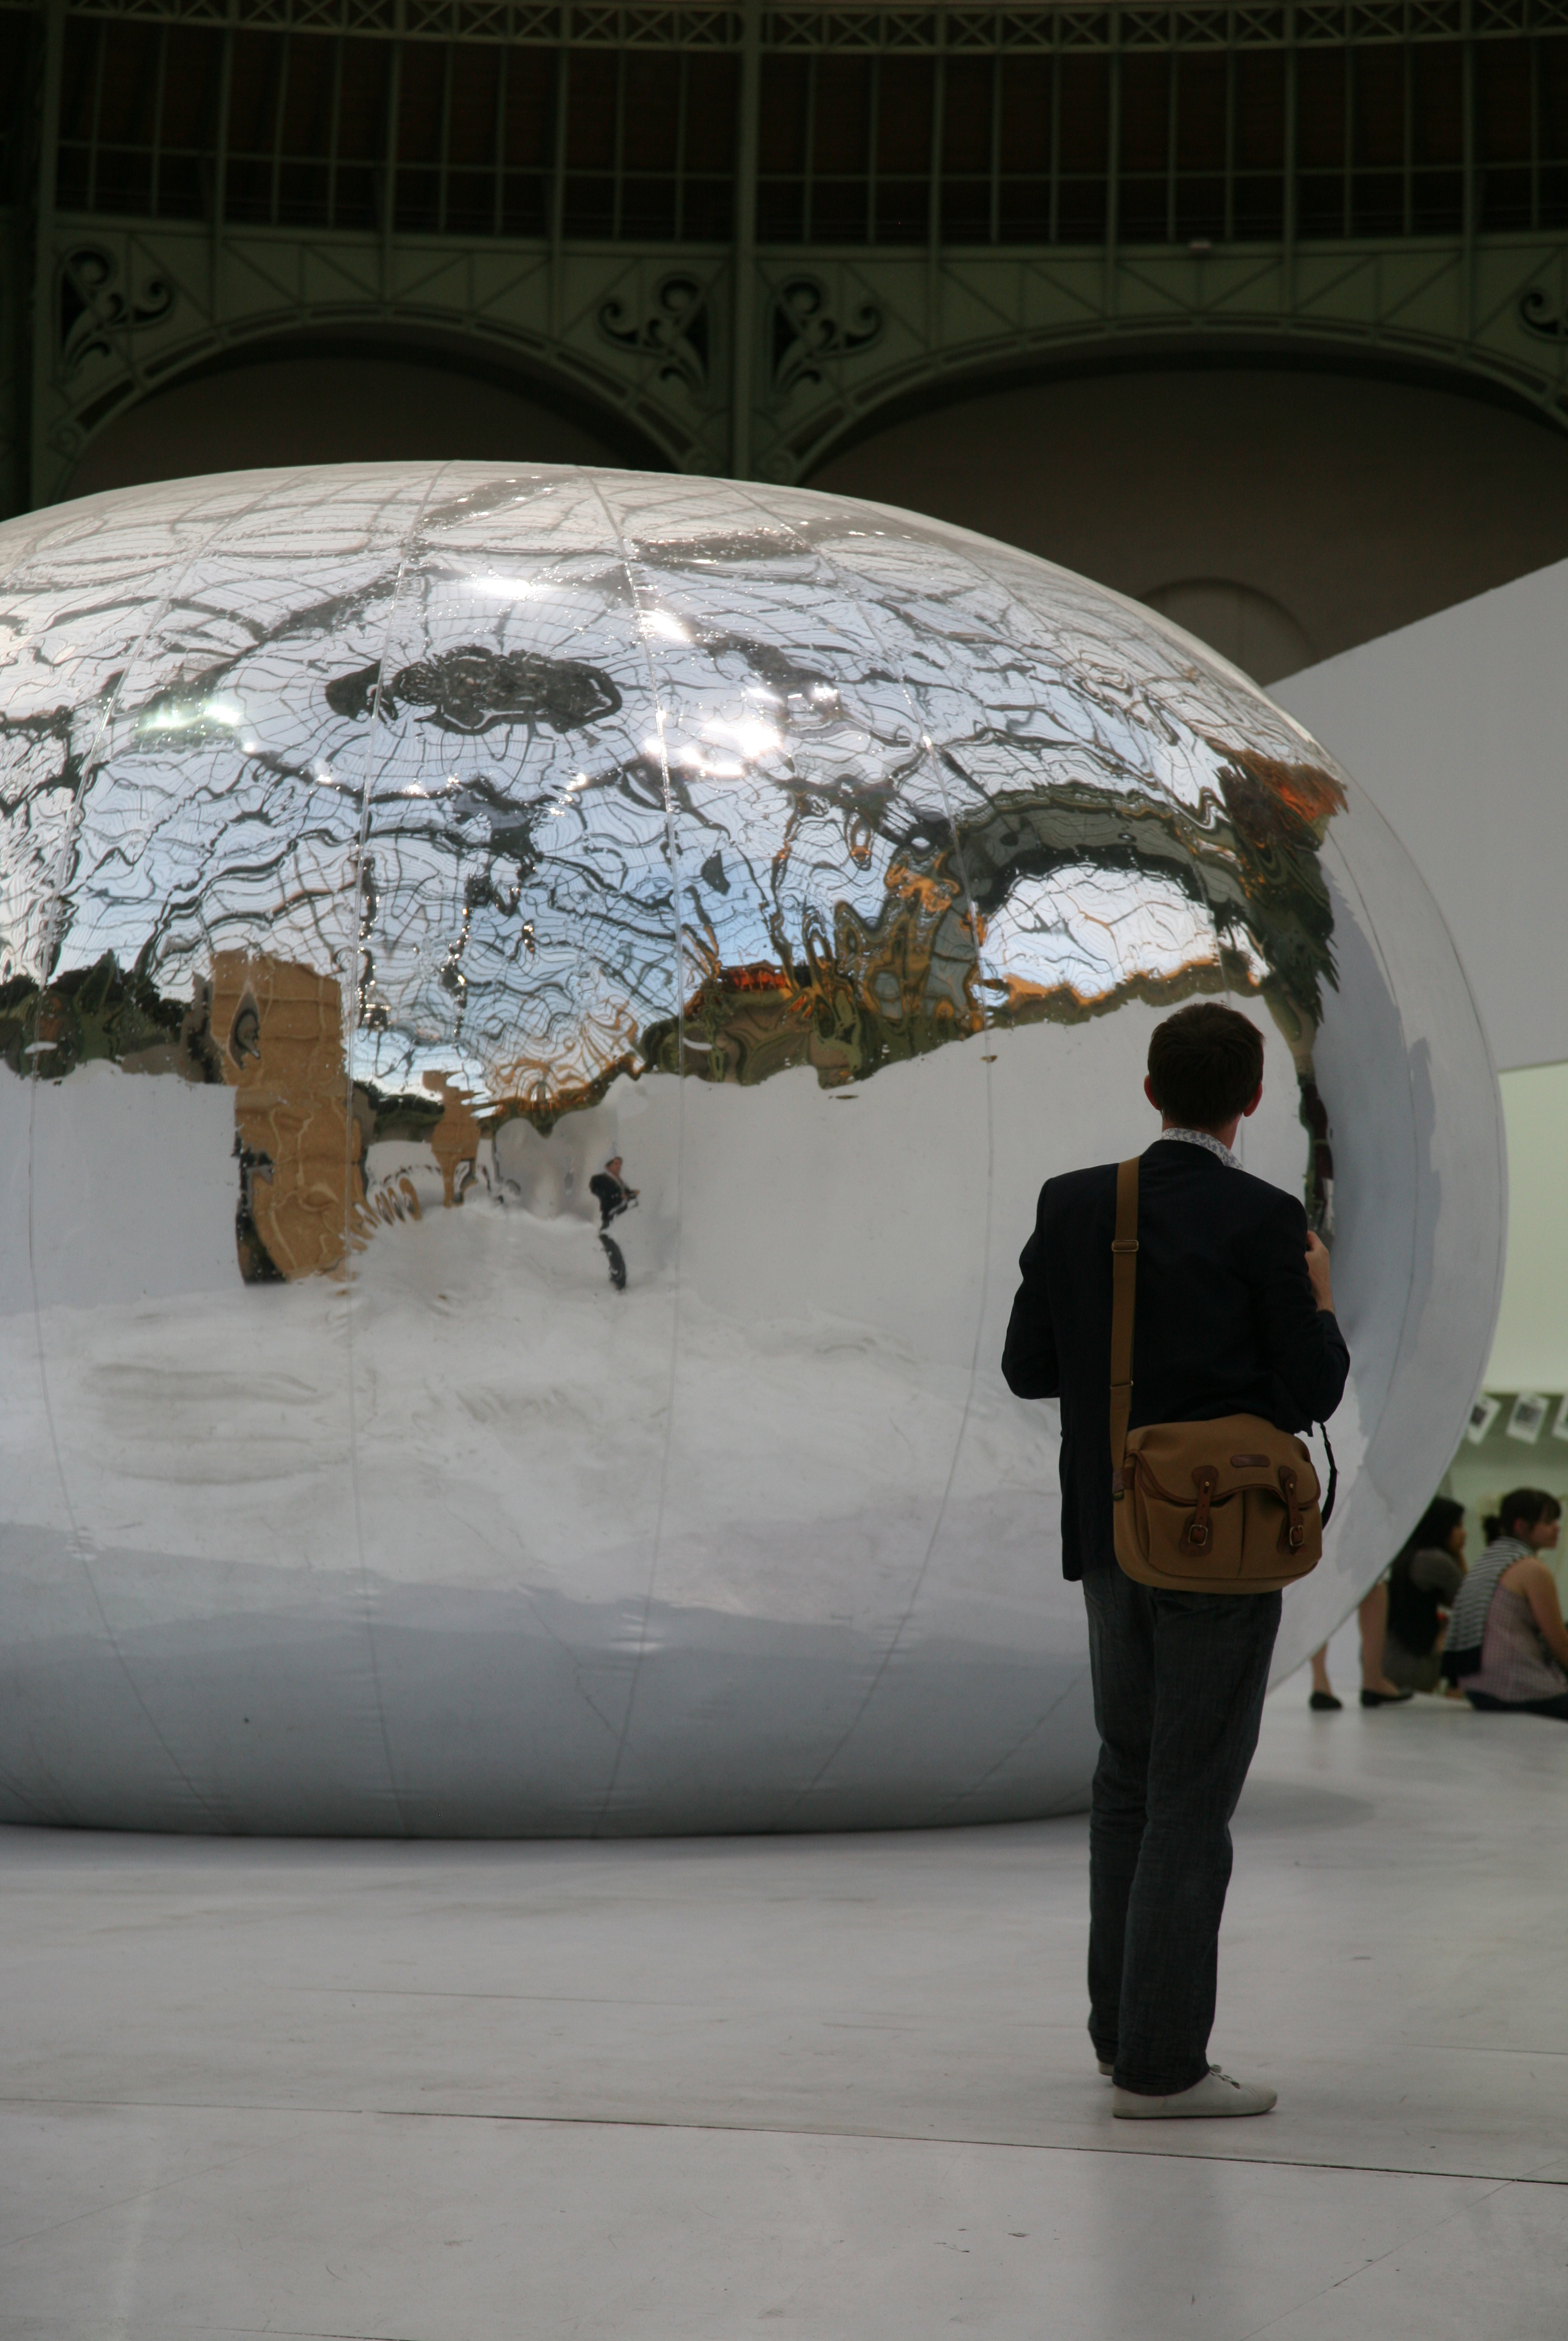
snow, winter, structure, white, paris, ice, weather, sculpture, art, palais, temple, installation, tourist attraction, carving, grandpalais, nef, visiteur, forcedelart, architecturedufer, brunopeinado